Ringway 3 (Hanoi)

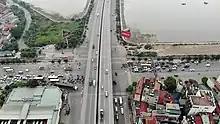
Old Pháp Vân interchange, where Ringway 3 (both at-grade and elevated) meets old segment of Highway 1. This junction is alternatively called ""Ngã 4 bến xe Nước Ngầm"," since it is located next to Nước Ngầm coach station "(lit. Groundwater coach station," named after its investor, the Ground Water company of Hanoi)

This portion terminates at Pháp Vân interchange, a major interchange located near the neighborhood of Pháp Vân, Hoàng Mai district. From here, Highway 1A and the CT.01 highway split from Ringway 3, heading southward to southern Red River Delta provinces and Central provinces as Pháp Vân expressway. Ringway 3 continues as Pháp Vân viaduct and Elevated Ringway 3.